Palace of Villahermosa

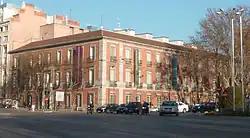

The Palace of Villahermosa (Spanish: "Palacio de Villahermosa") is a ducal palace located in Madrid, Spain. It was built in the 18th century and remodelled in 1805 in the neoclassical style.